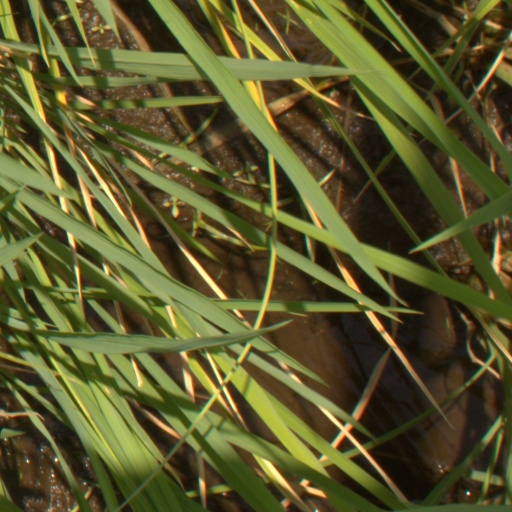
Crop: rice